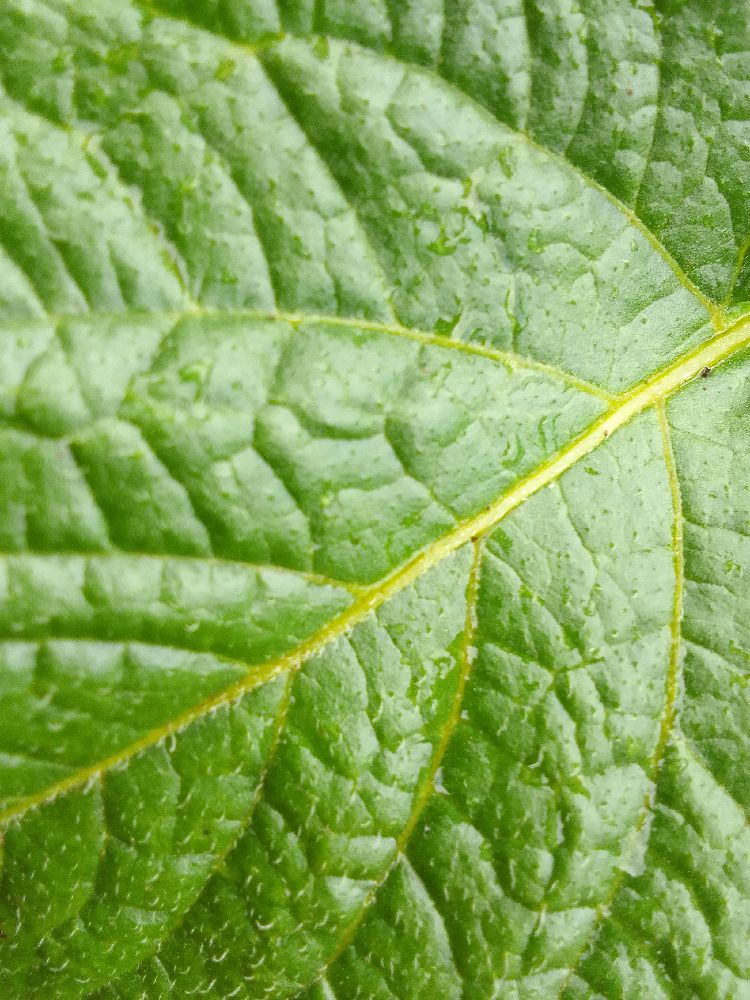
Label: Healthy